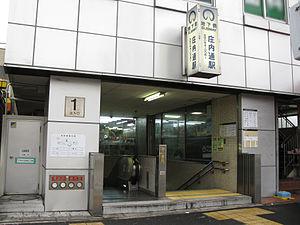
Shōnai-dōri est une station du métro de Nagoya sur la ligne Tsurumai dans l'arrondissement de Nishi à Nagoya.